Pittsburgh Panthers

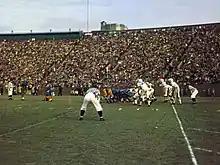
The 1958 Pitt-Penn State football game

For most of Pitt's athletic history until 2000, the university's most-played and fiercest football rival was Penn State University. The series began in 1905 and ended on September 16, 2000 with a 12–0 Pitt Heinz Field victory, but with Penn State leading the series 50–42–4. Although the two teams ended play for years due to long-standing coaching and administrative feuding, the rivalry remained heated among some fans. A revival of the rivalry occurred with a four game series from 2016-2019. Pitt athletic officials have publicly supported an annual renewal of the rivalry; however, Penn State has publicly countered that it is financially restricted from agreeing to a long-term series on a home-and-home basis. On December 10, 2016, Pitt and Penn State resumed competition in men's and women's basketball, with a win in the men's game and loss in the women's game. They compete in other sports as well as in recruiting.